William Lindsay Scruggs

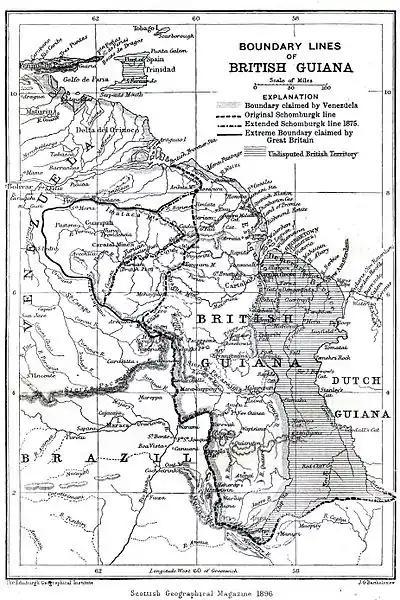
Map of the British aspirations on Venezuela in 1896

William Lindsay Scruggs (September 14, 1836 – July 18, 1912) was an American author, lawyer, and diplomat. He was a scholar of South American foreign policy and U.S. ambassador to Colombia and Venezuela. He played a key role in the Venezuela Crisis of 1895 and helped shape the modern interpretation of the Monroe Doctrine.